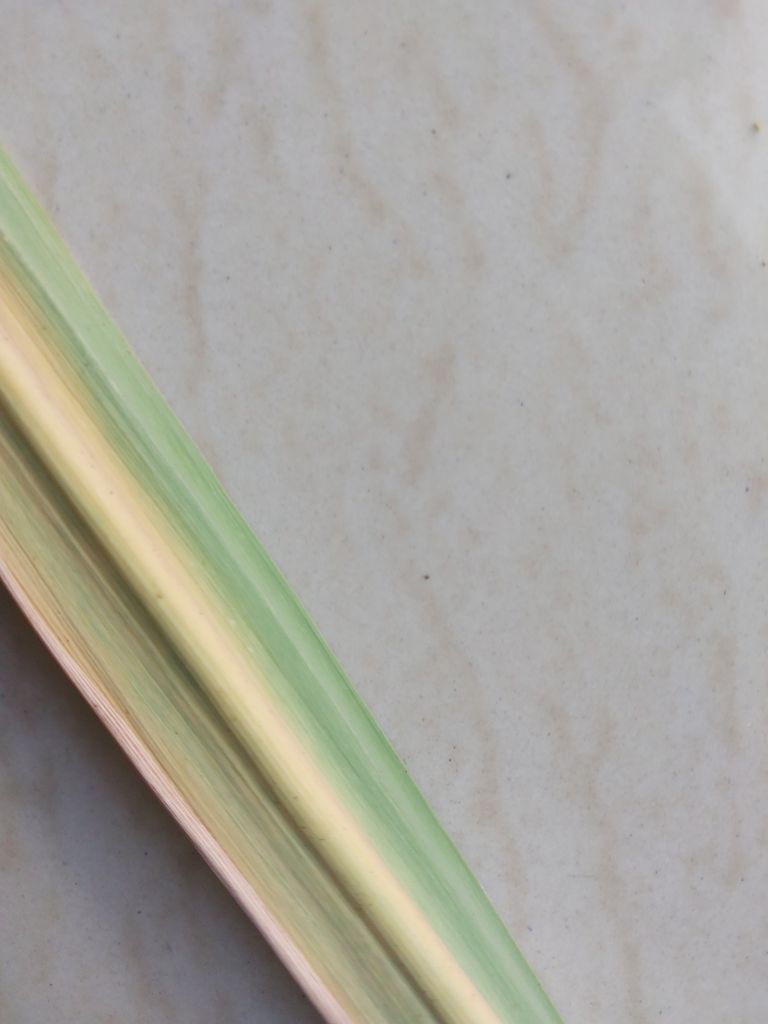
Label: Yellow Leaf